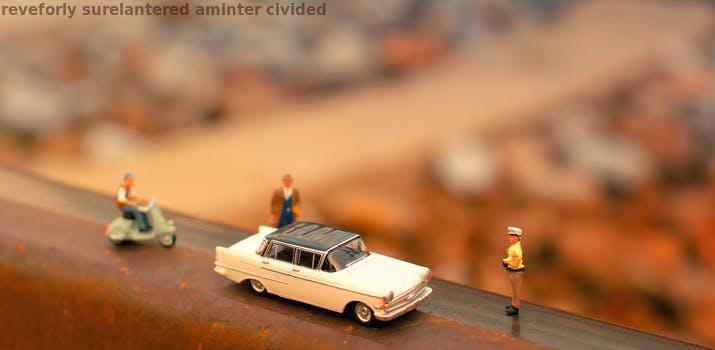
Label: Watermark